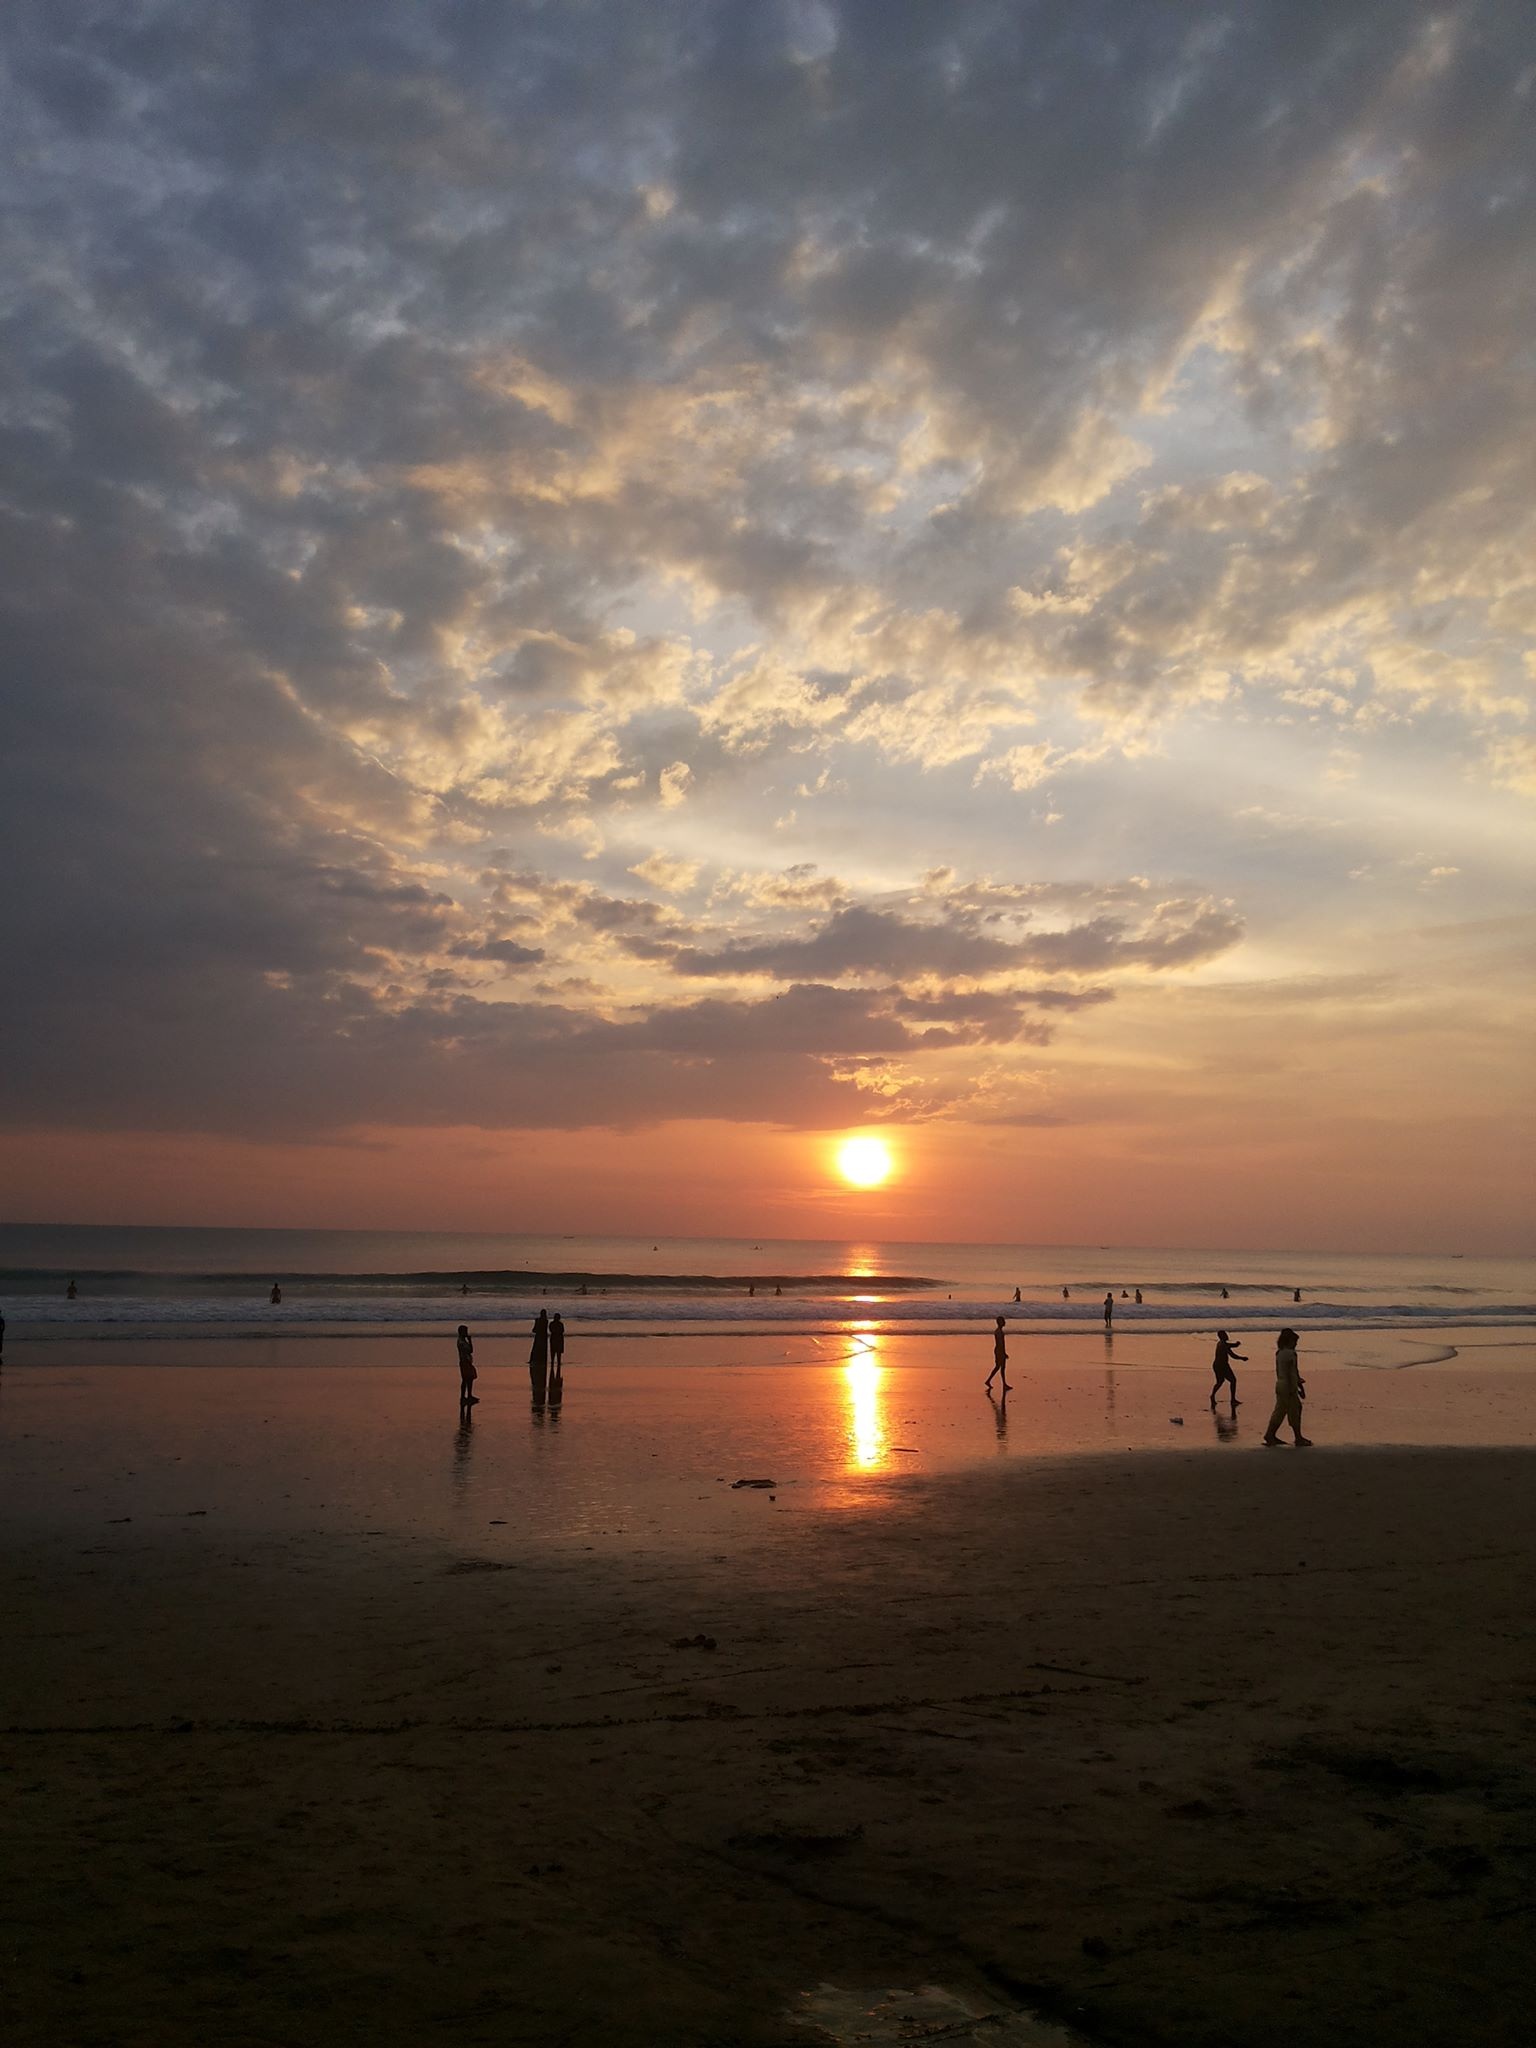
beach, sea, coast, water, nature, outdoor, sand, ocean, horizon, silhouette, cloud, people, sky, sun, sunrise, sunset, sunlight, morning, shore, wave, dawn, vacation, travel, dusk, evening, young, reflection, holiday, body of water, fun, happy, india, sunset sky, afterglow, setting sun, beach sunset, sunset on beach, people on the beach, south india, kerala